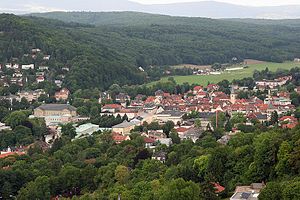
Bad Kissingen
Bad Kissingen er en by i den tyske delstat Bayern, i det sydlige Tyskland. Byen har et areal på 69,42 km², og har 21.703 indbyggere. Det er et velkendt kurby. I 2015 blev 1,5 millioner overnatninger tælles med 238.000 besøgende. Byen er berømt for sine mineralske kilder, som blev bevist i 823. Som byen var Kissingen første gang nævnt i 1279. I den tyske krig i 1866, kæmpede preussiske og bayerske tropper mod hinanden i "Slaget ved Bad Kissingen." Blandt spaens mange fremtrædende gæster var også kansler Otto von Bismarck, der besøgte byen flere gange. En af byens seværdigheder er derfor Bismarck Museum. Bad Kissingen er også berømt for sin årlige musikfestival, "Kissinger Sommer".